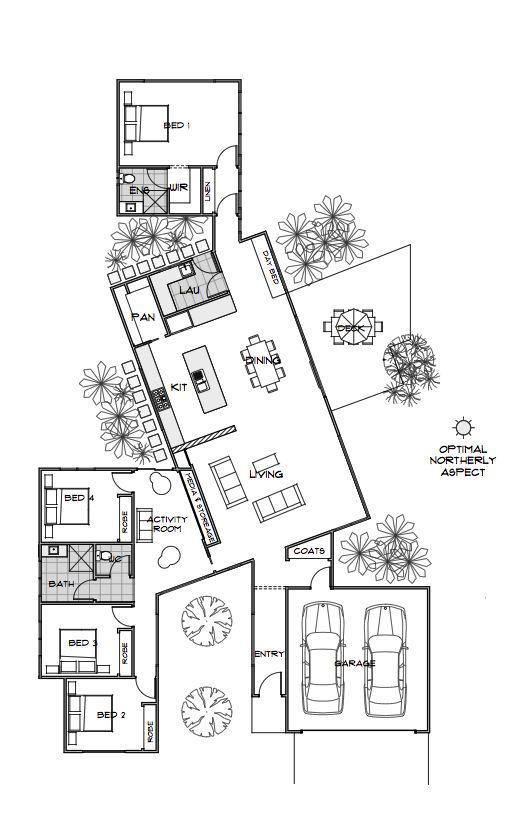
could make the hallway to the master suite all glass to add some additional separation interesting !
Relation: Subjective